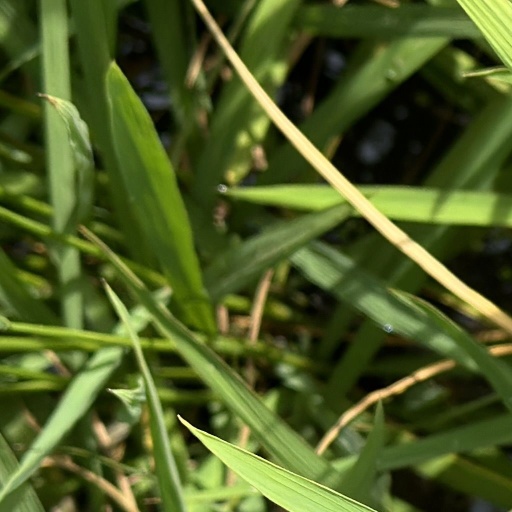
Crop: rice